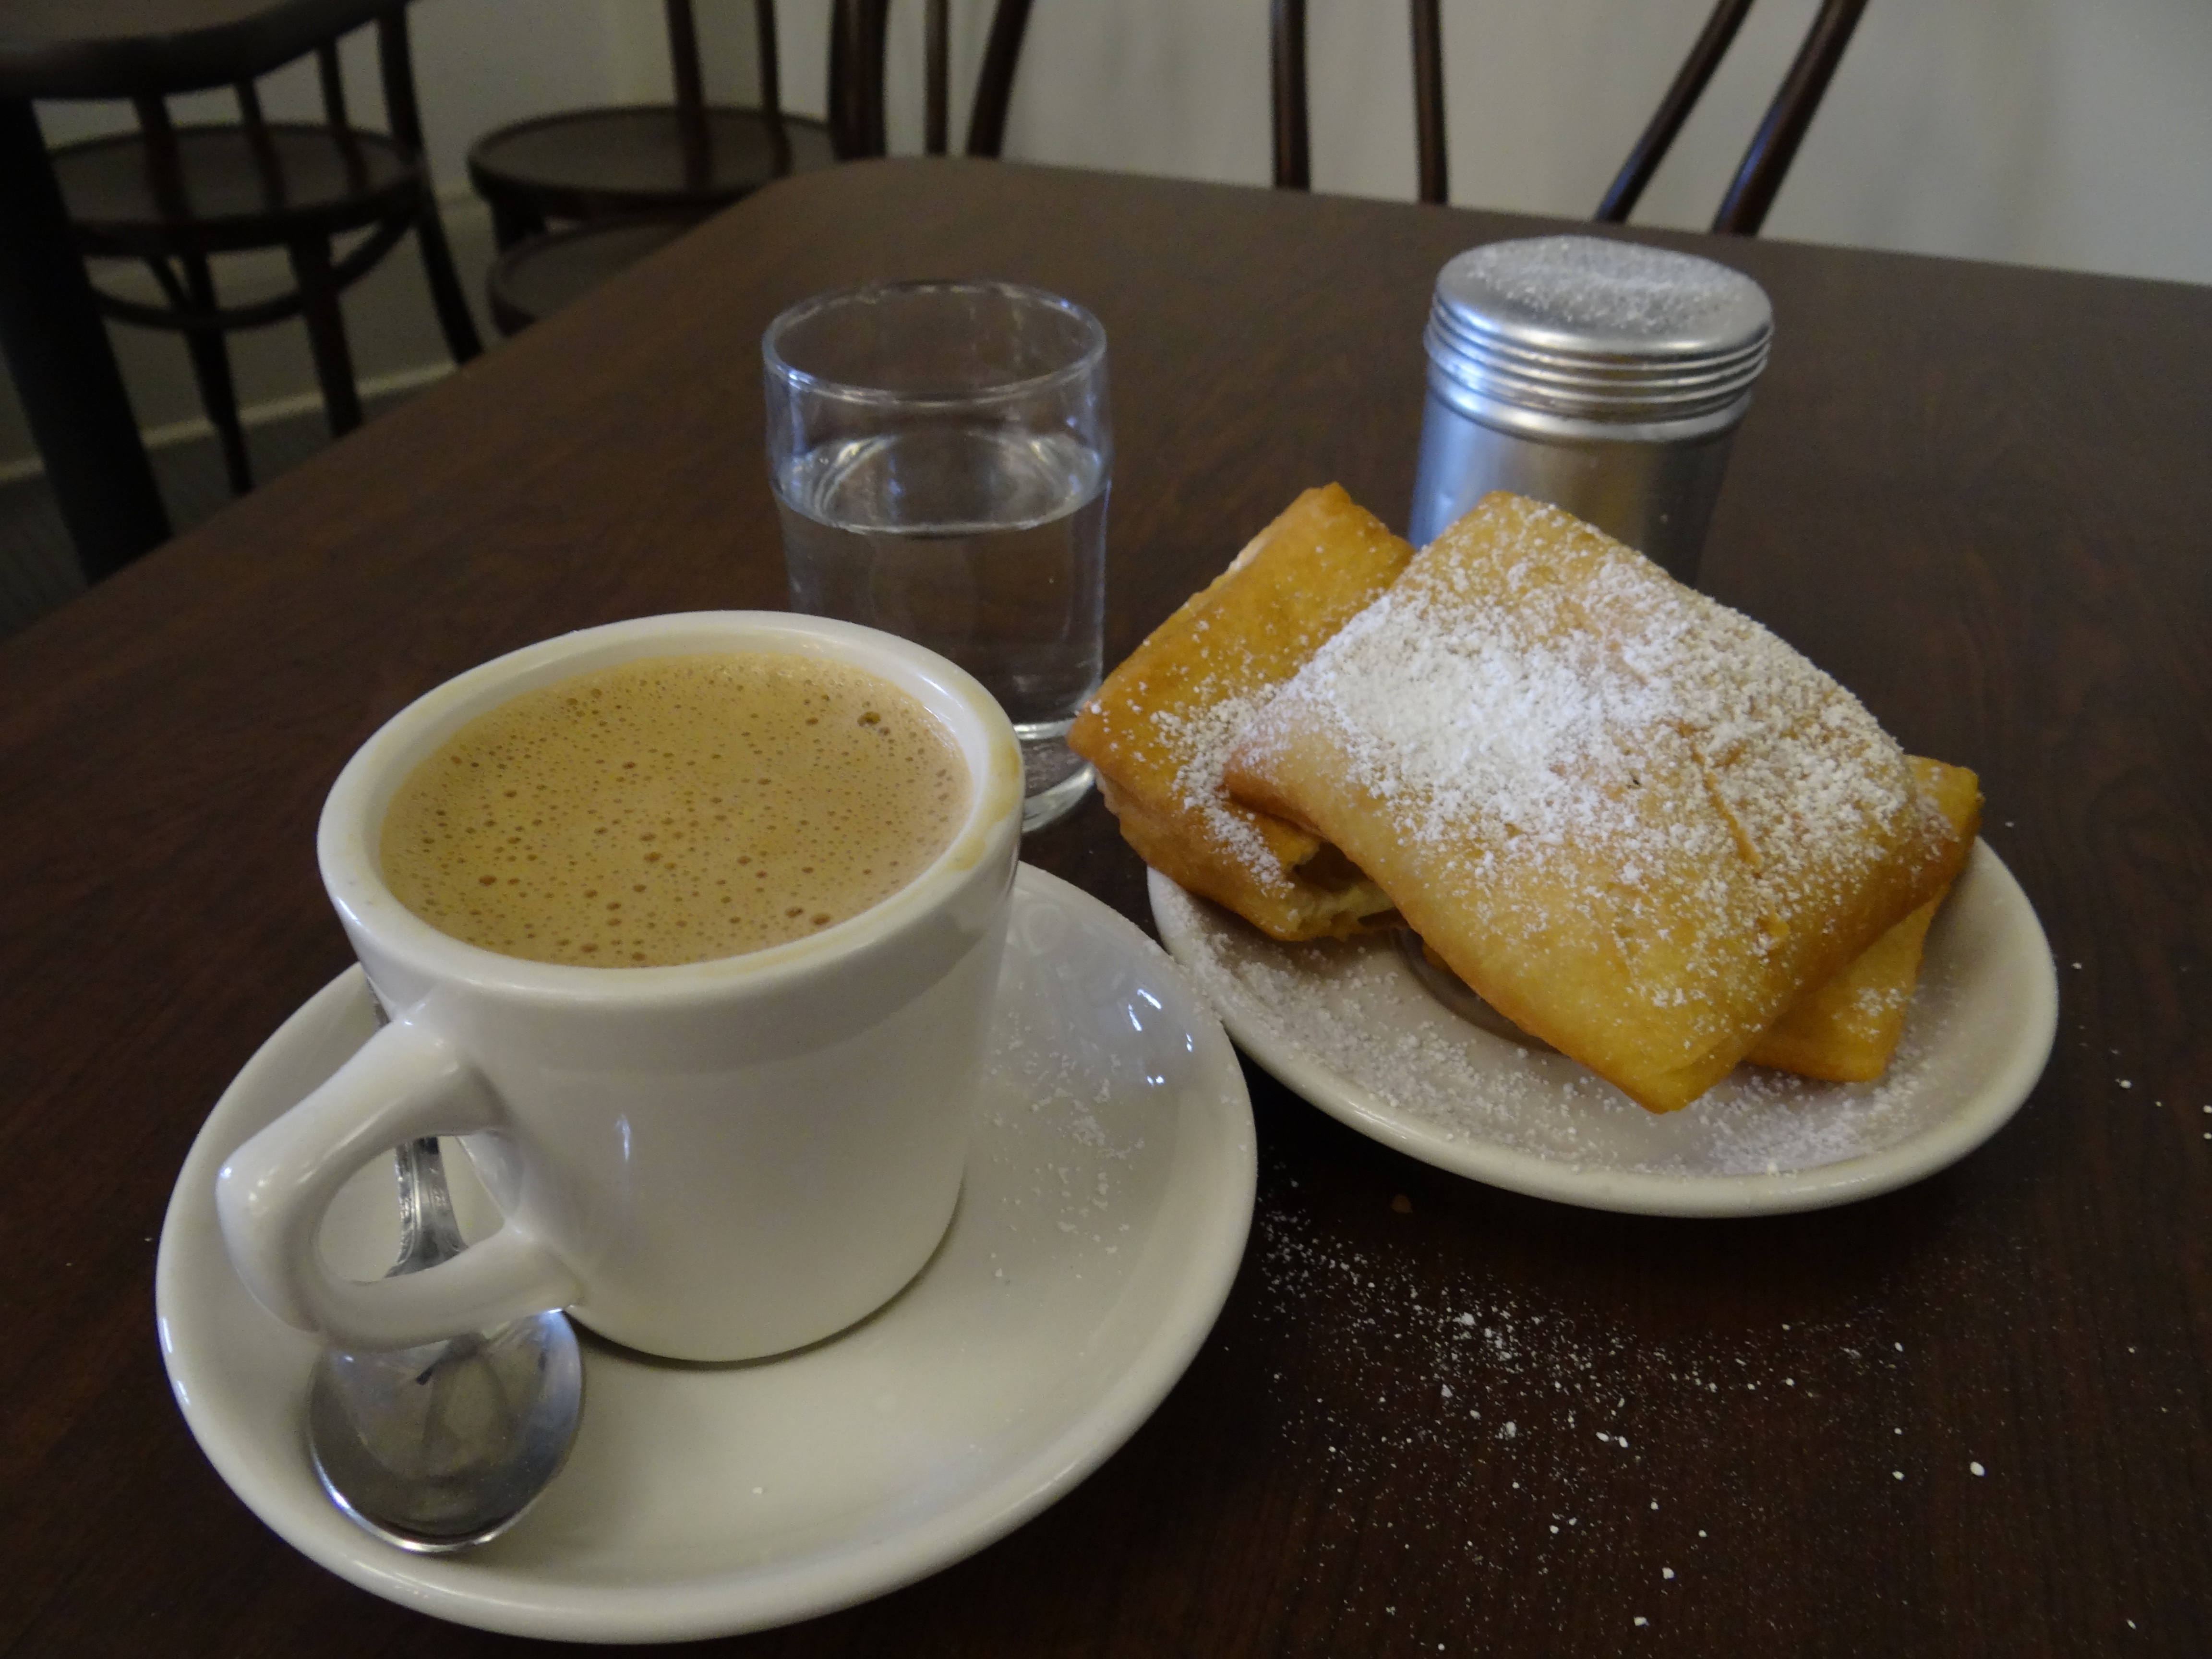
dish, meal, food, drink, breakfast, brunch